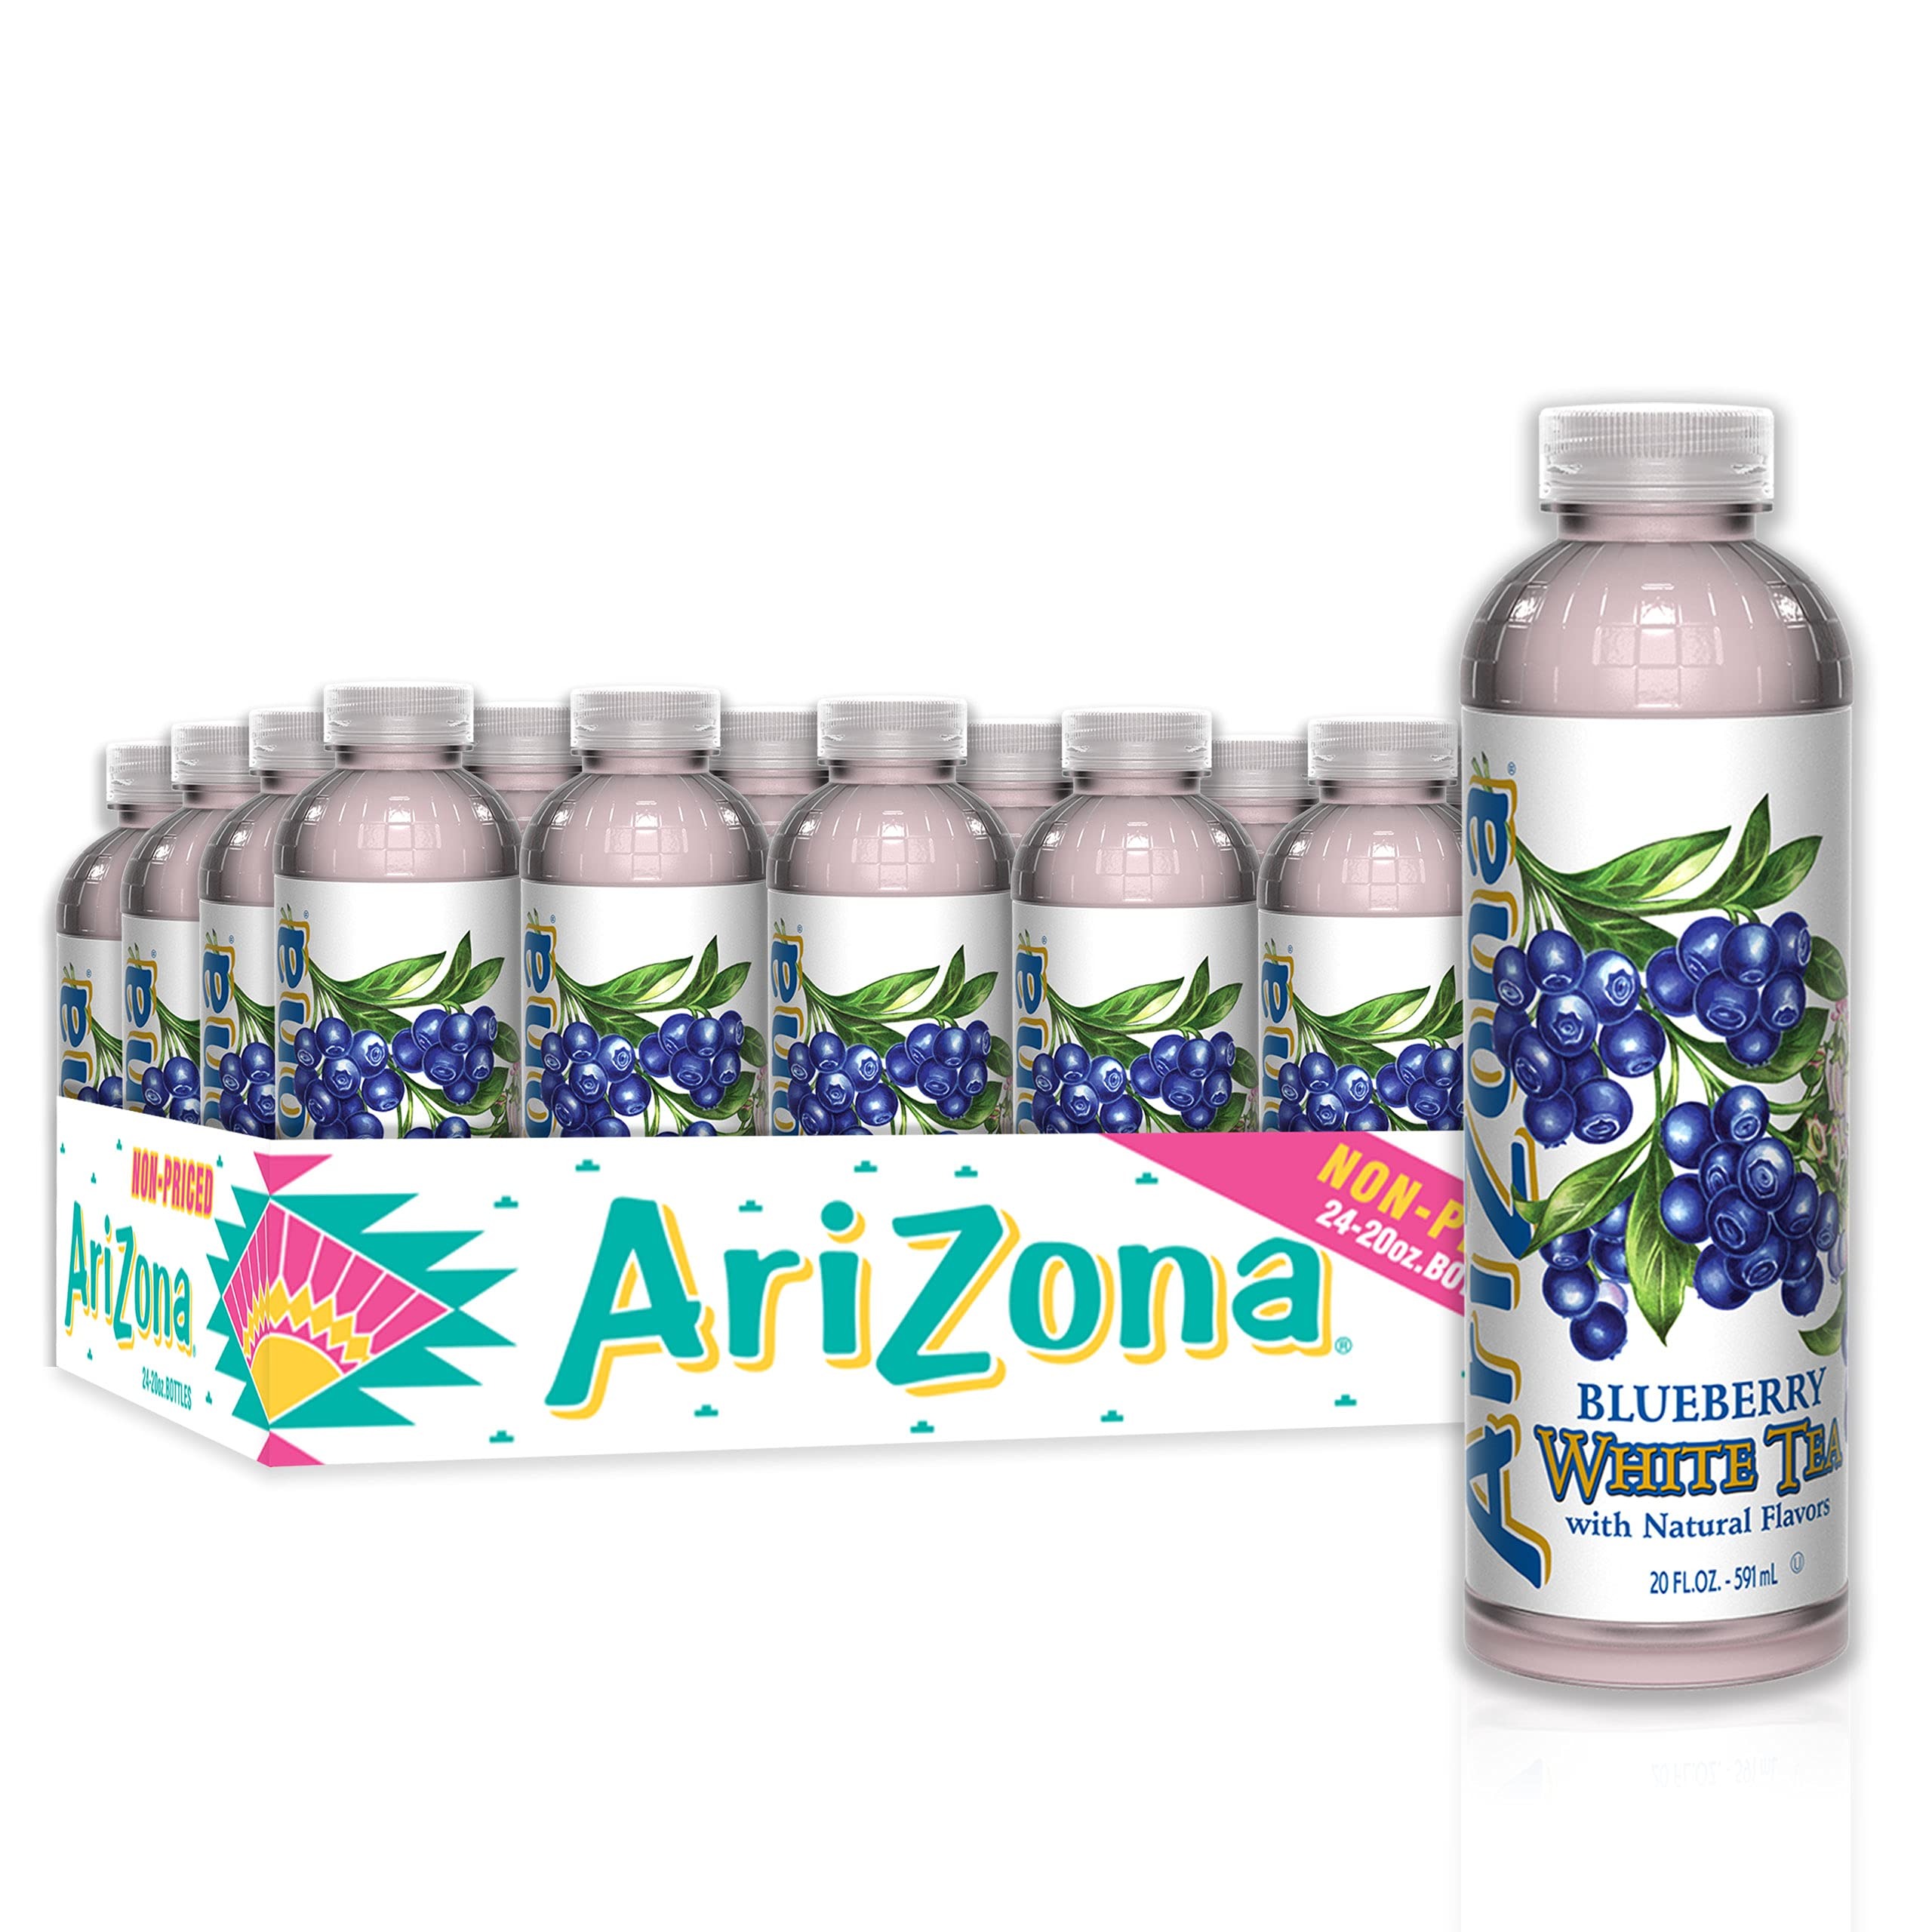
Item Name: AriZona Premium Brewed Blueberry White, 20 Fl Oz, Pack of 24
Bullet Point 1: Product Type:Grocery
Bullet Point 2: Item Package Dimension:17.0 " L X 11.25 " W X 8.88 " H
Bullet Point 3: Item Package Weight:20.0 lbs
Bullet Point 4: Country Of Origin: United States
Value: 480.0
Unit: Fl Oz

Price: 25.23